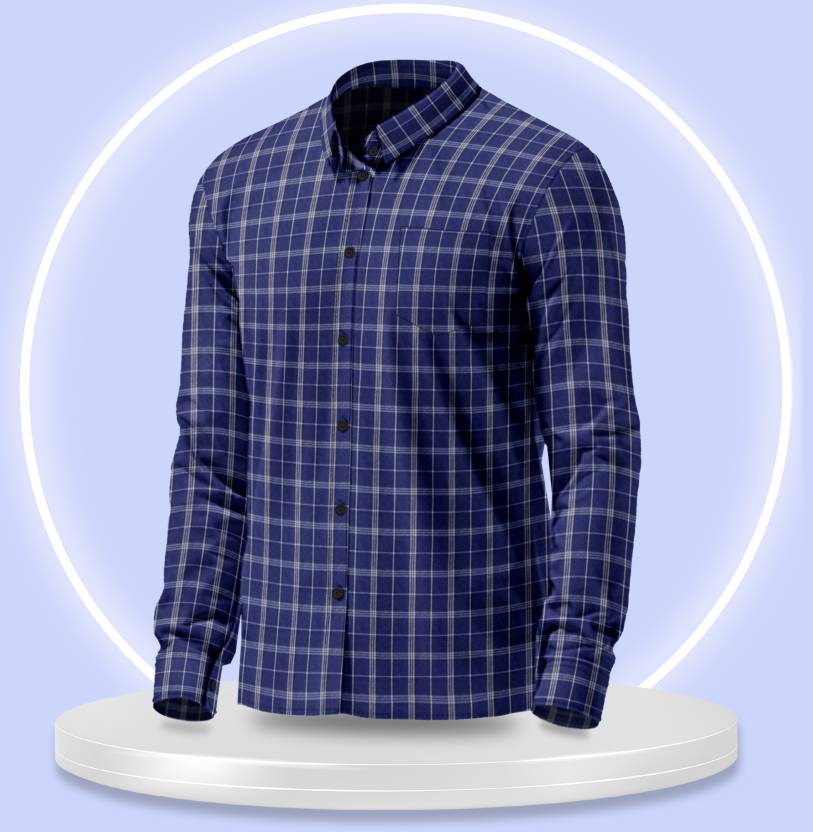
Product: Men Regular Fit Checkered Spread Collar Casual Shirt
Price: ₹279
Colors: Dark Blue and  Grey
Pattern: Checkered
Description: This unique product serves the purpose which comes in various ranges & varieties and hence fulfills the need of all.